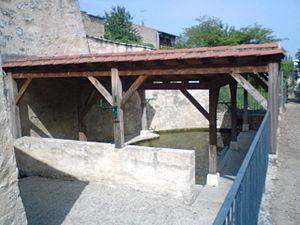
Lavoir de Layrac
Layrac est une commune du sud-ouest de la France, située dans le département de Lot-et-Garonne.